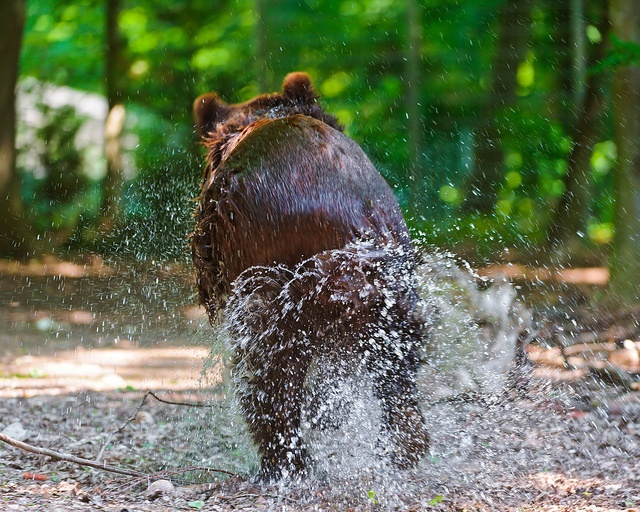
A brown bear splashes in water while running.
A young bear cub splashing in some water.
A brown bear climbing out of water near a forest.
The bear is all alone in the water outside.
a close up of an animal jumping and playing in water